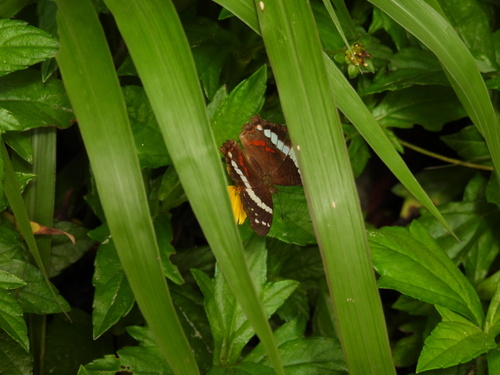
Scientific name: Anartia fatima
Common name: Banded peacock
Family: Nymphalidae
Order: Lepidoptera
Pollinator type: Primary pollinator
Habitat: Open areas and gardens
Geographic range: South America
Conservation status: Least Concern